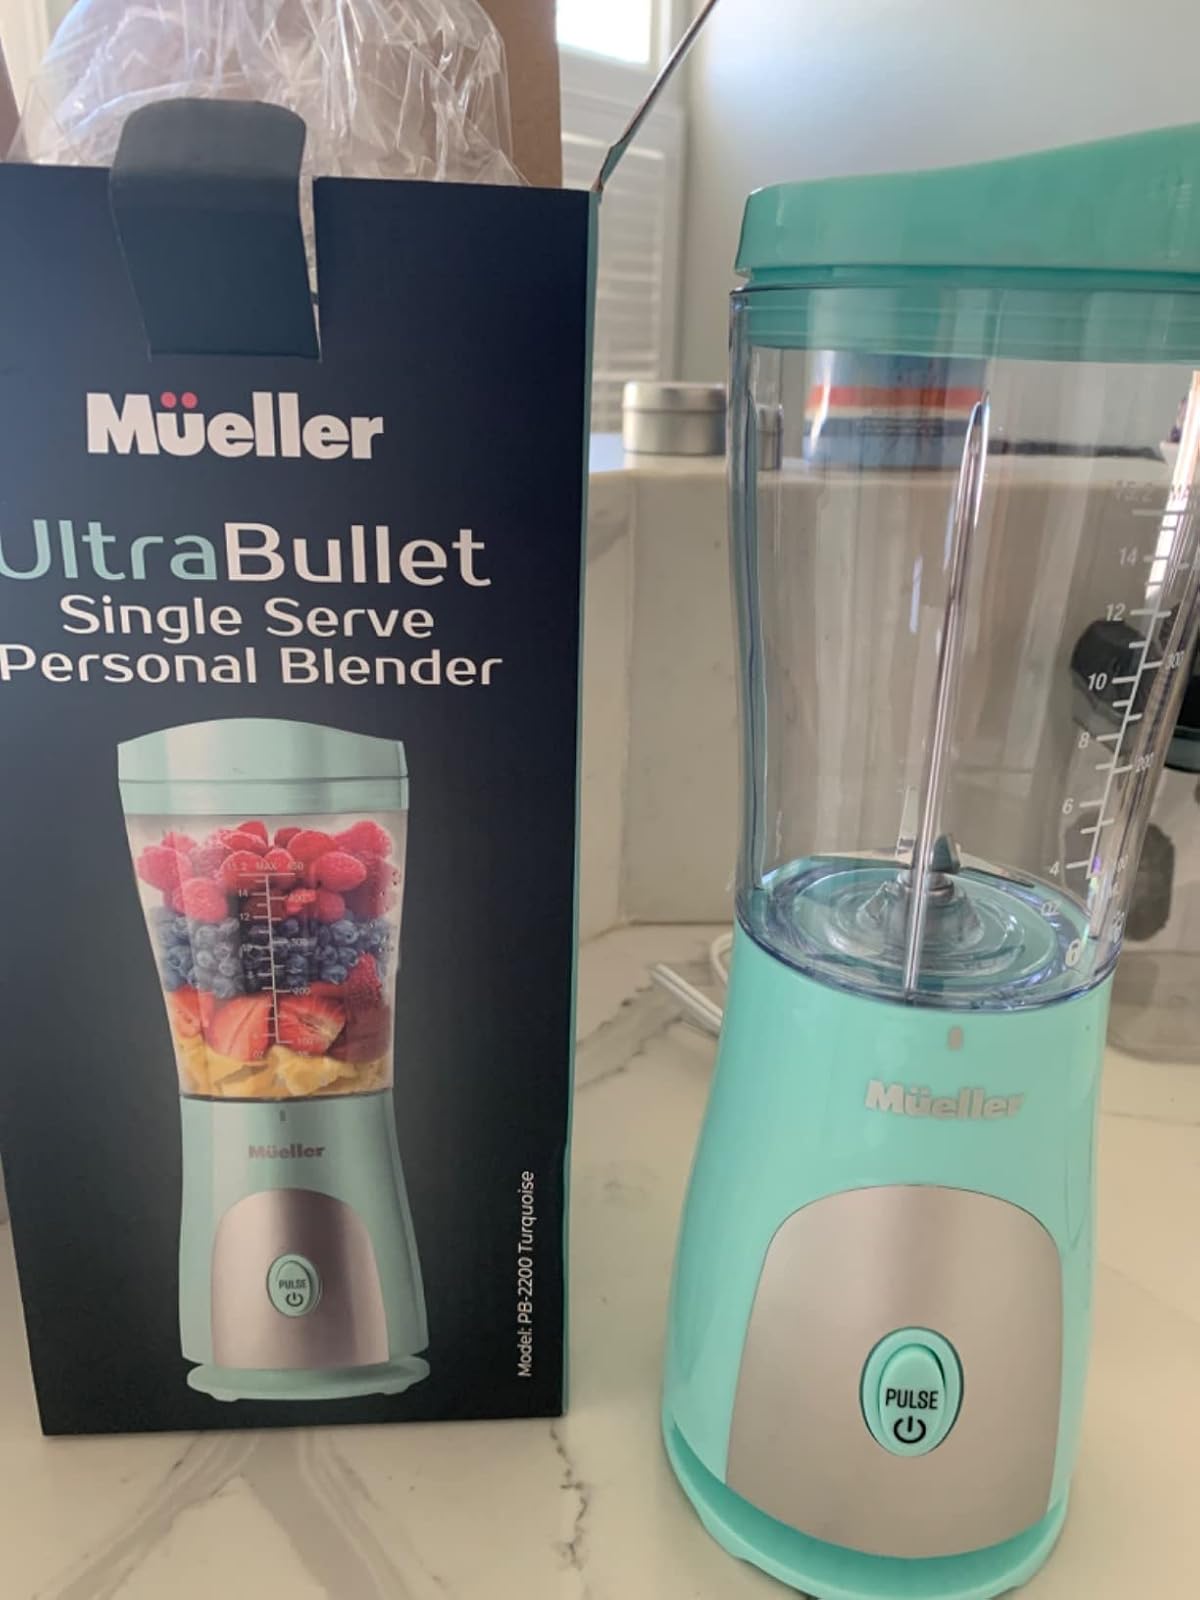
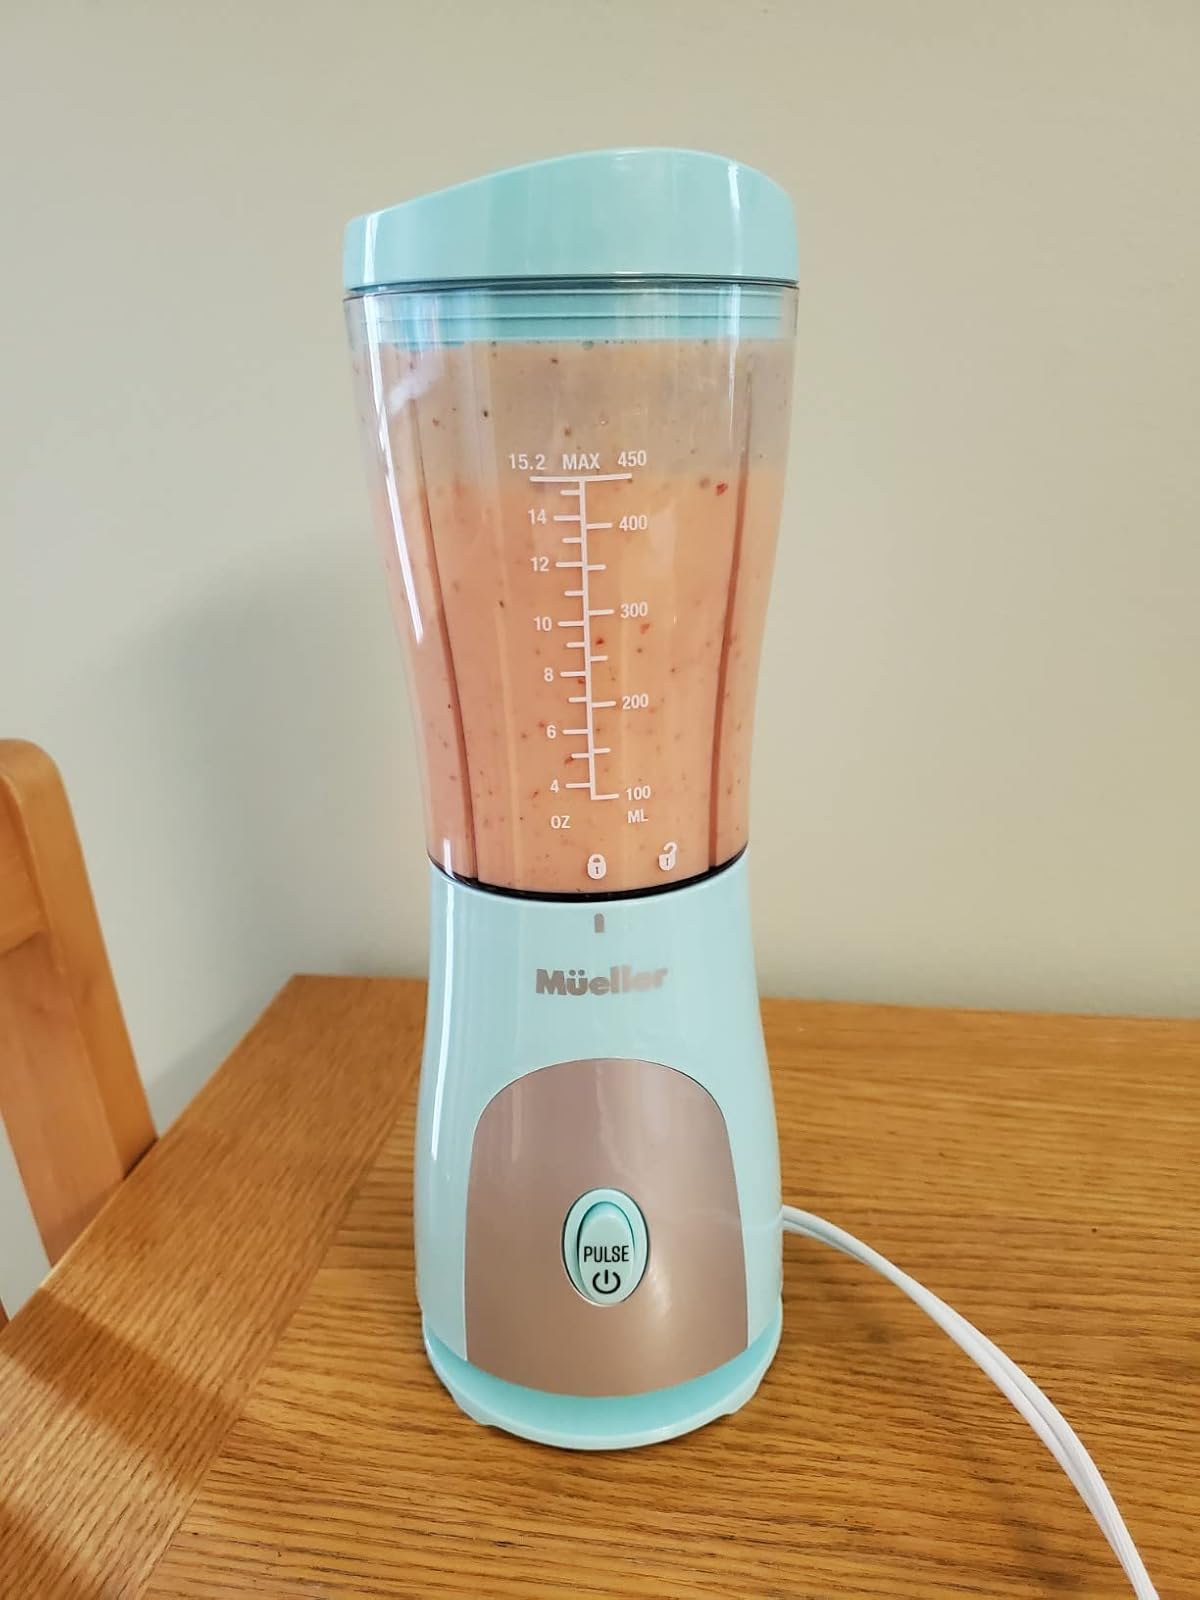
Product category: items_blender
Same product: yes